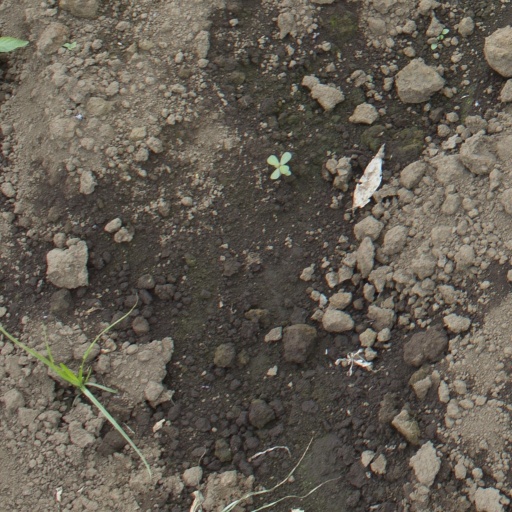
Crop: soybean